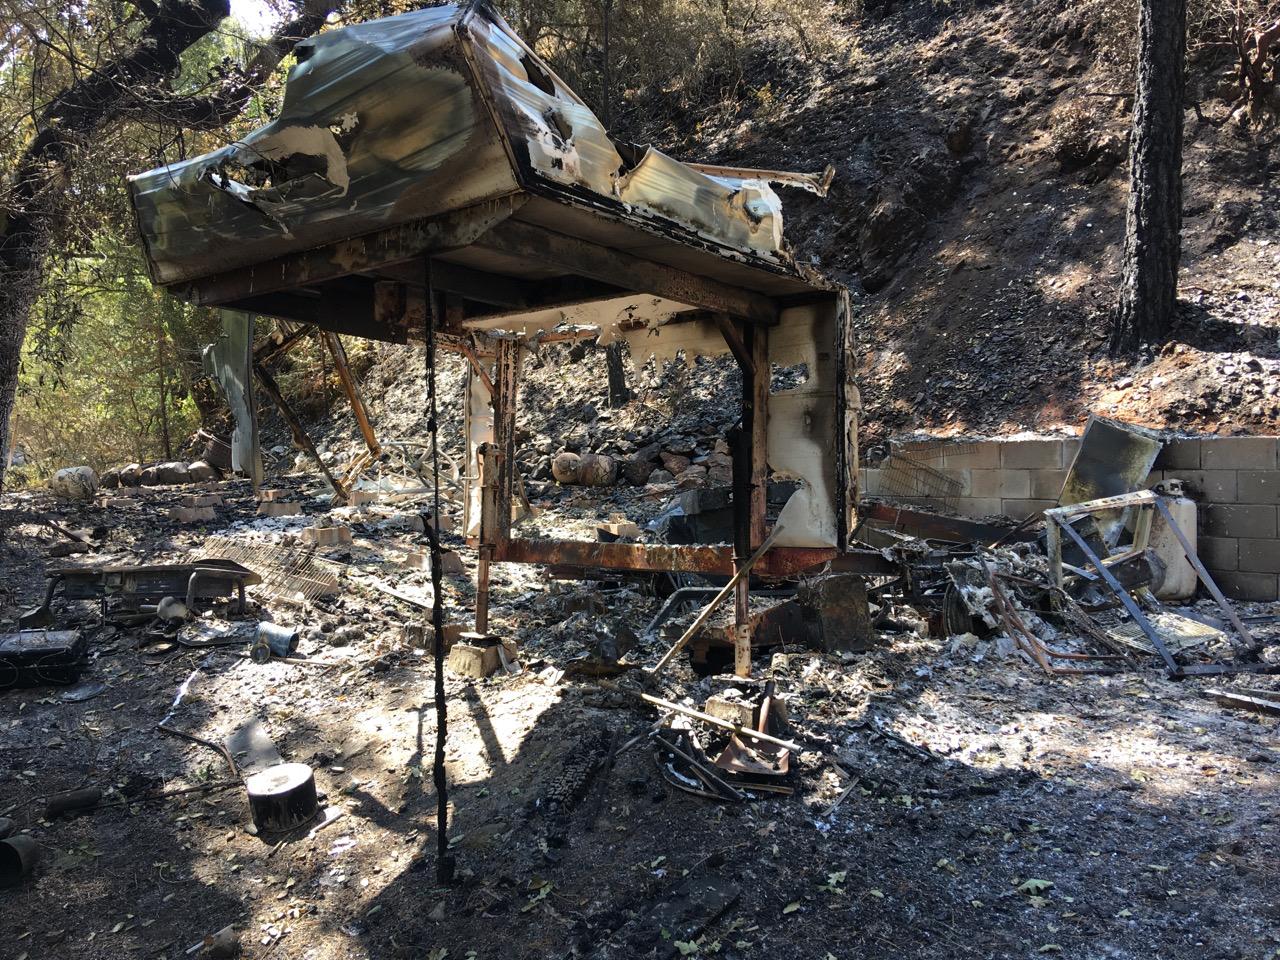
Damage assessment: destroyed